Orr Iron Company

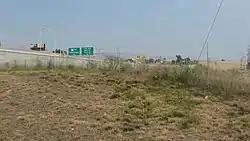
Orr Iron Company site, September 2011

Orr Iron Company, also known as Shelby Steel-Orr Iron, was a historic building in downtown Evansville, Indiana. It was built in 1912. It was demolished in 2008.